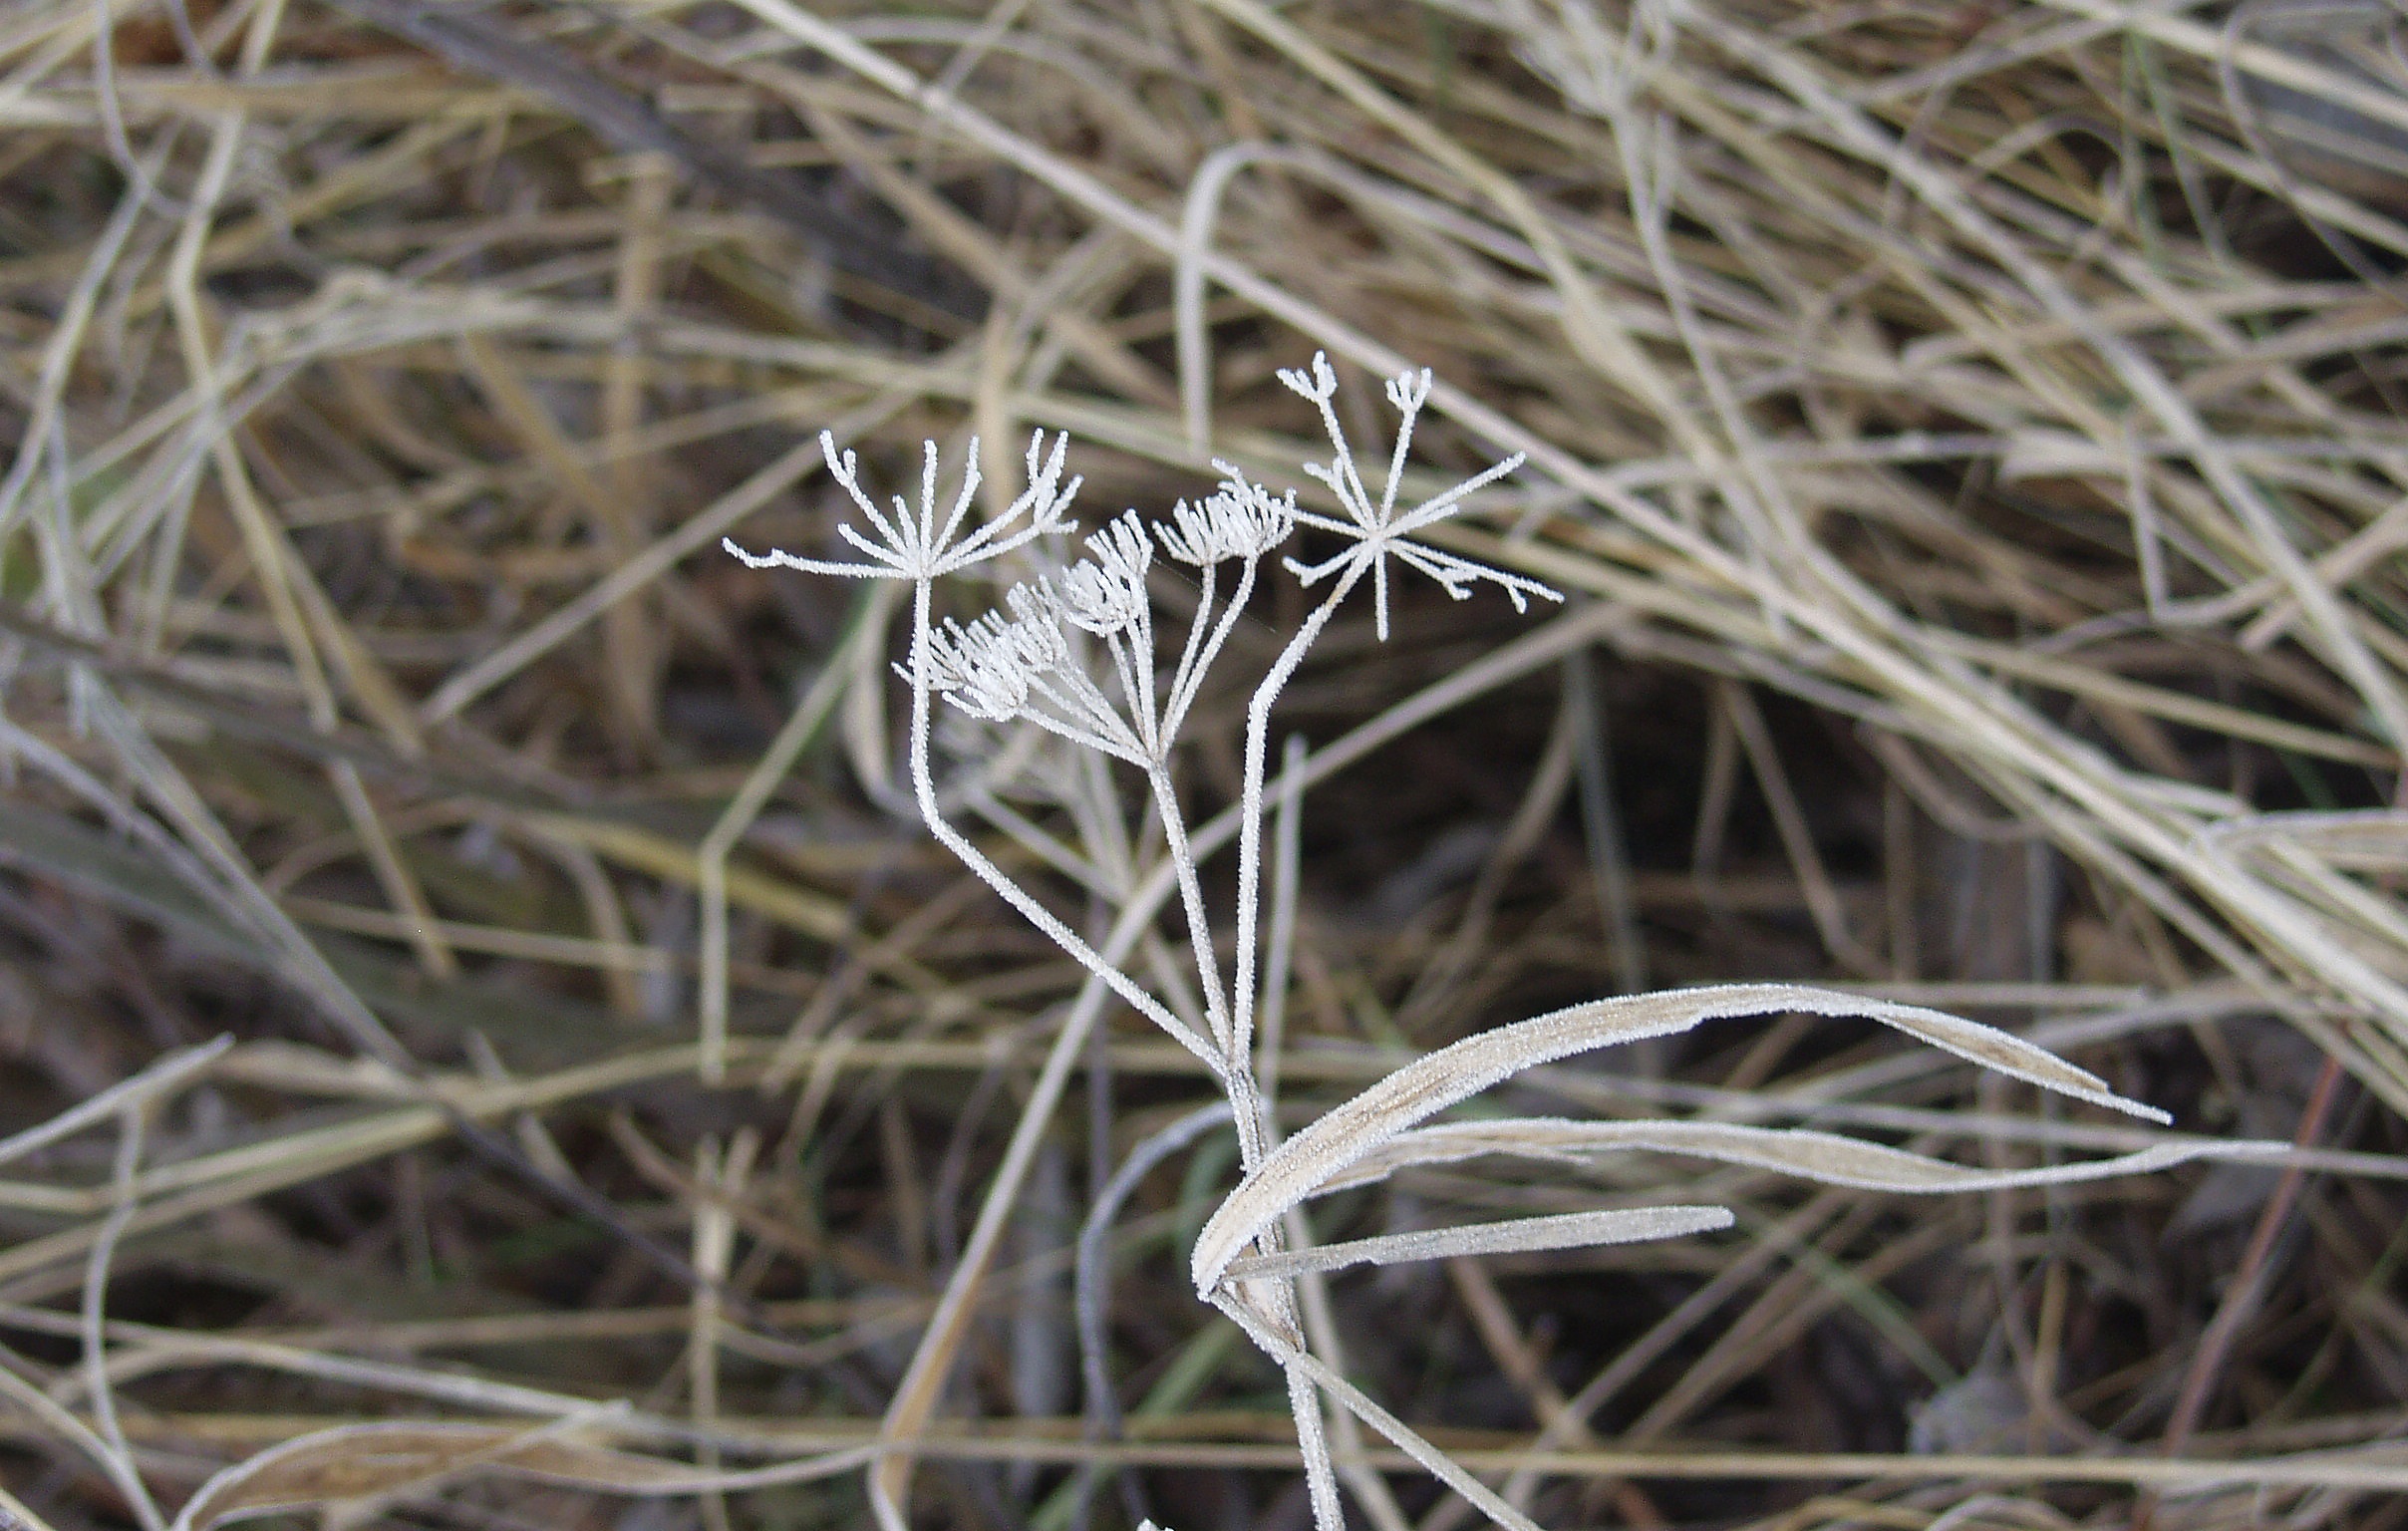
nature, grass, branch, winter, plant, lawn, flower, frost, wildlife, flora, fauna, twig, dried flower, close up, beige, macro photography, grass family, thorns spines and prickles